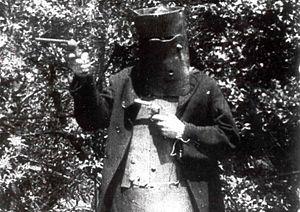
The Story of the Kelly Gang est un film australien réalisé par Charles Tait, sorti en 1906. Souvent considéré comme étant le premier long métrage de l'histoire du cinéma, il est en grande partie considéré comme perdu puisque seul un fragment persiste.
Le cinéma australien, ou l’industrie du cinéma australienne, fait référence au système de production, de distribution et de diffusion des films en Australie.